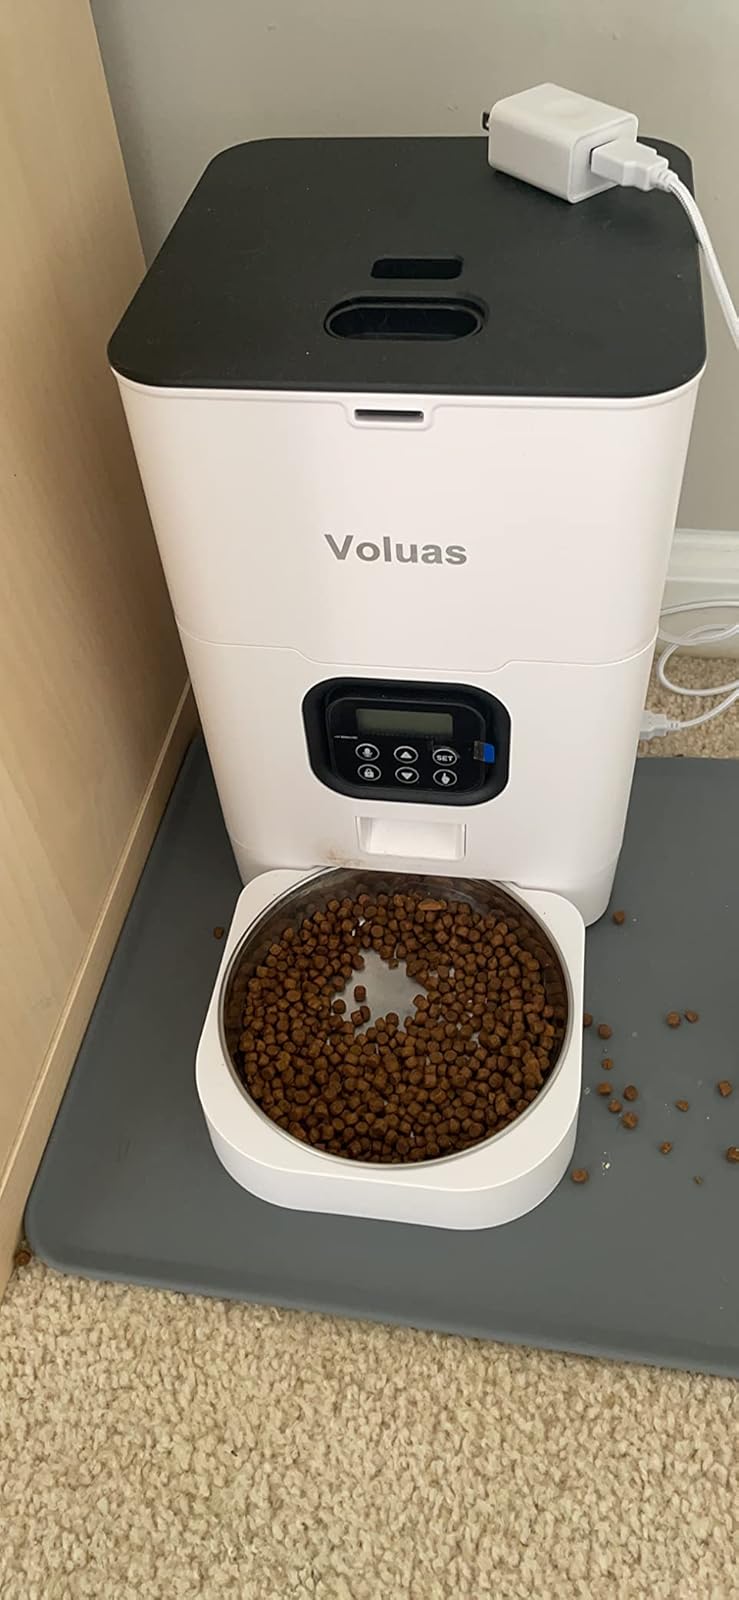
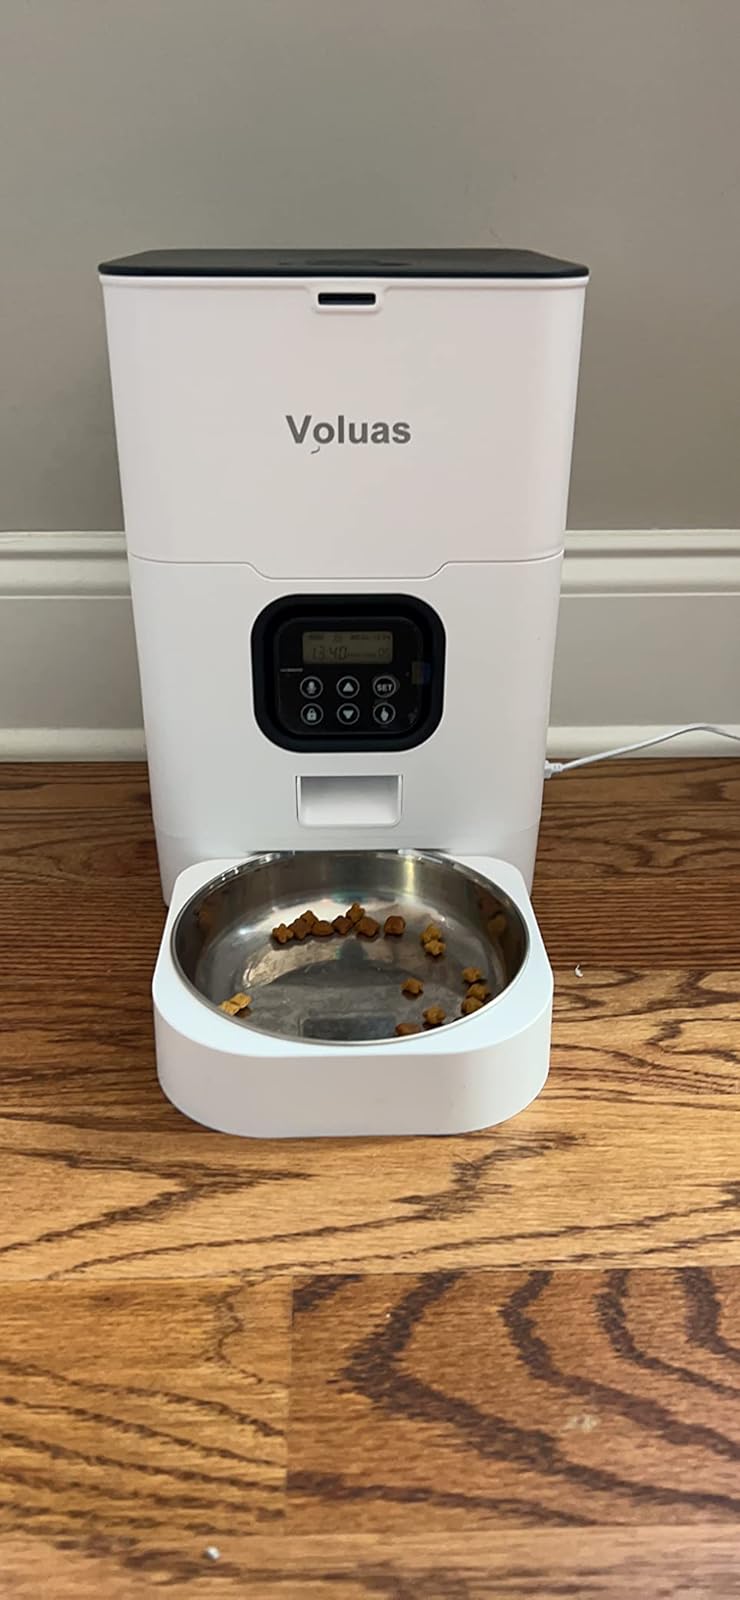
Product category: items_feeder
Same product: yes